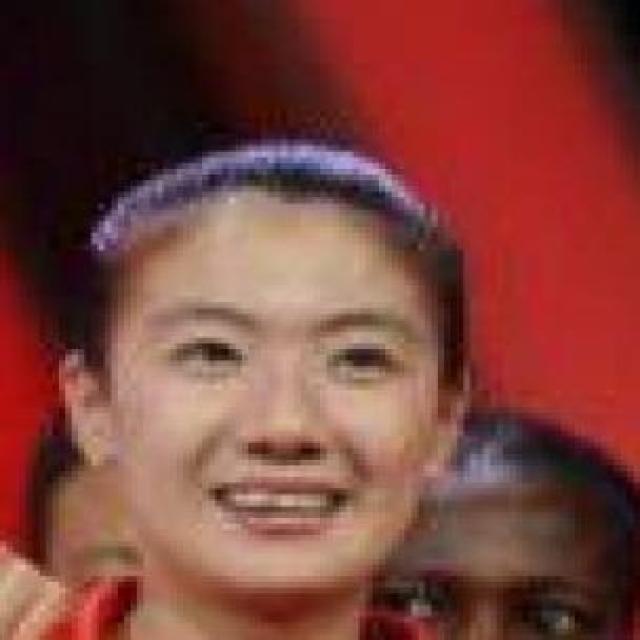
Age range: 21-44